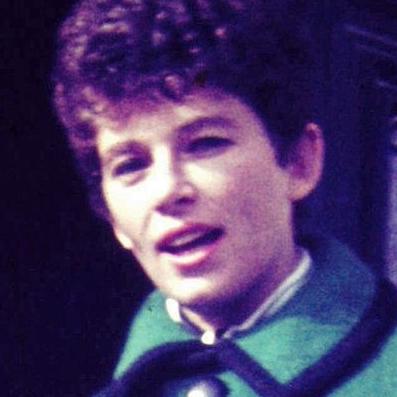
Age: 23